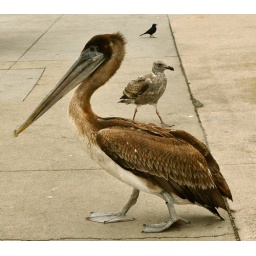
A pelican, a tern and a Brewers black bird line up in a row for size comparison.